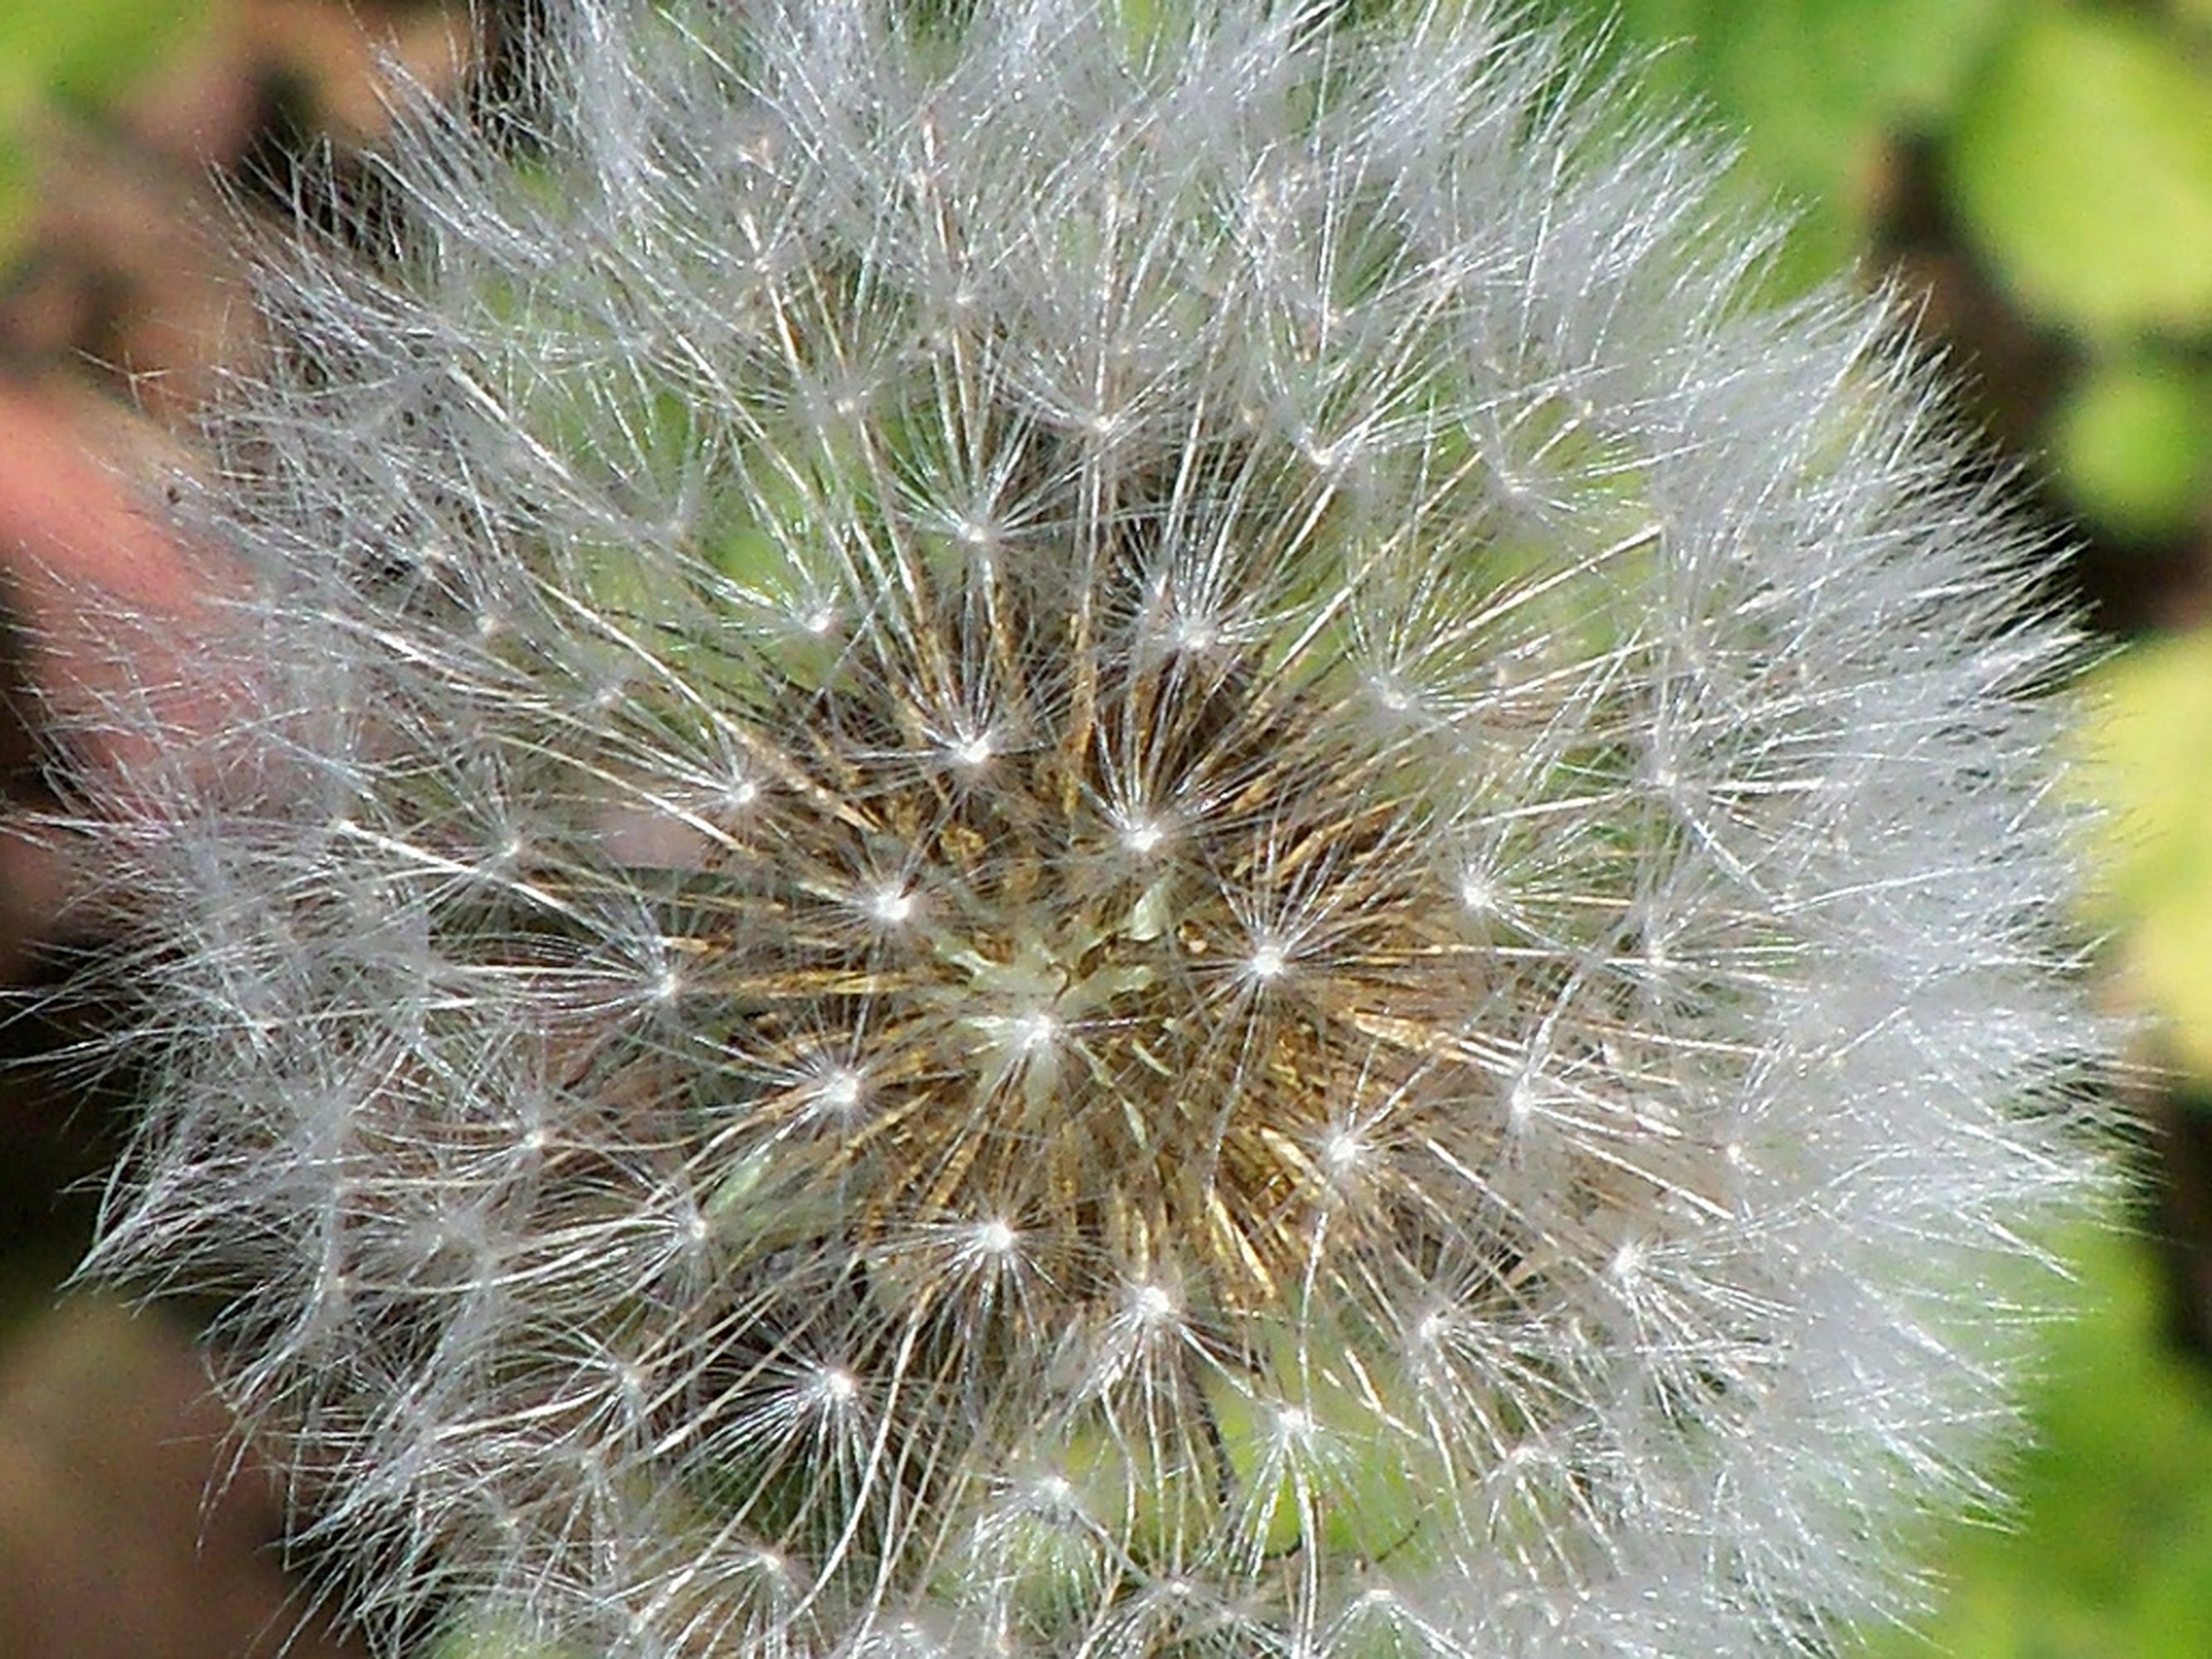
nature, grass, blossom, plant, dandelion, stem, leaf, flower, petal, bloom, floral, environment, herb, natural, botany, agriculture, flora, botanical, wildflower, close up, outdoors, vegetation, thistle, horticulture, organic, macro photography, flowering plant, daisy family, plant stem, land plant, thorns spines and prickles